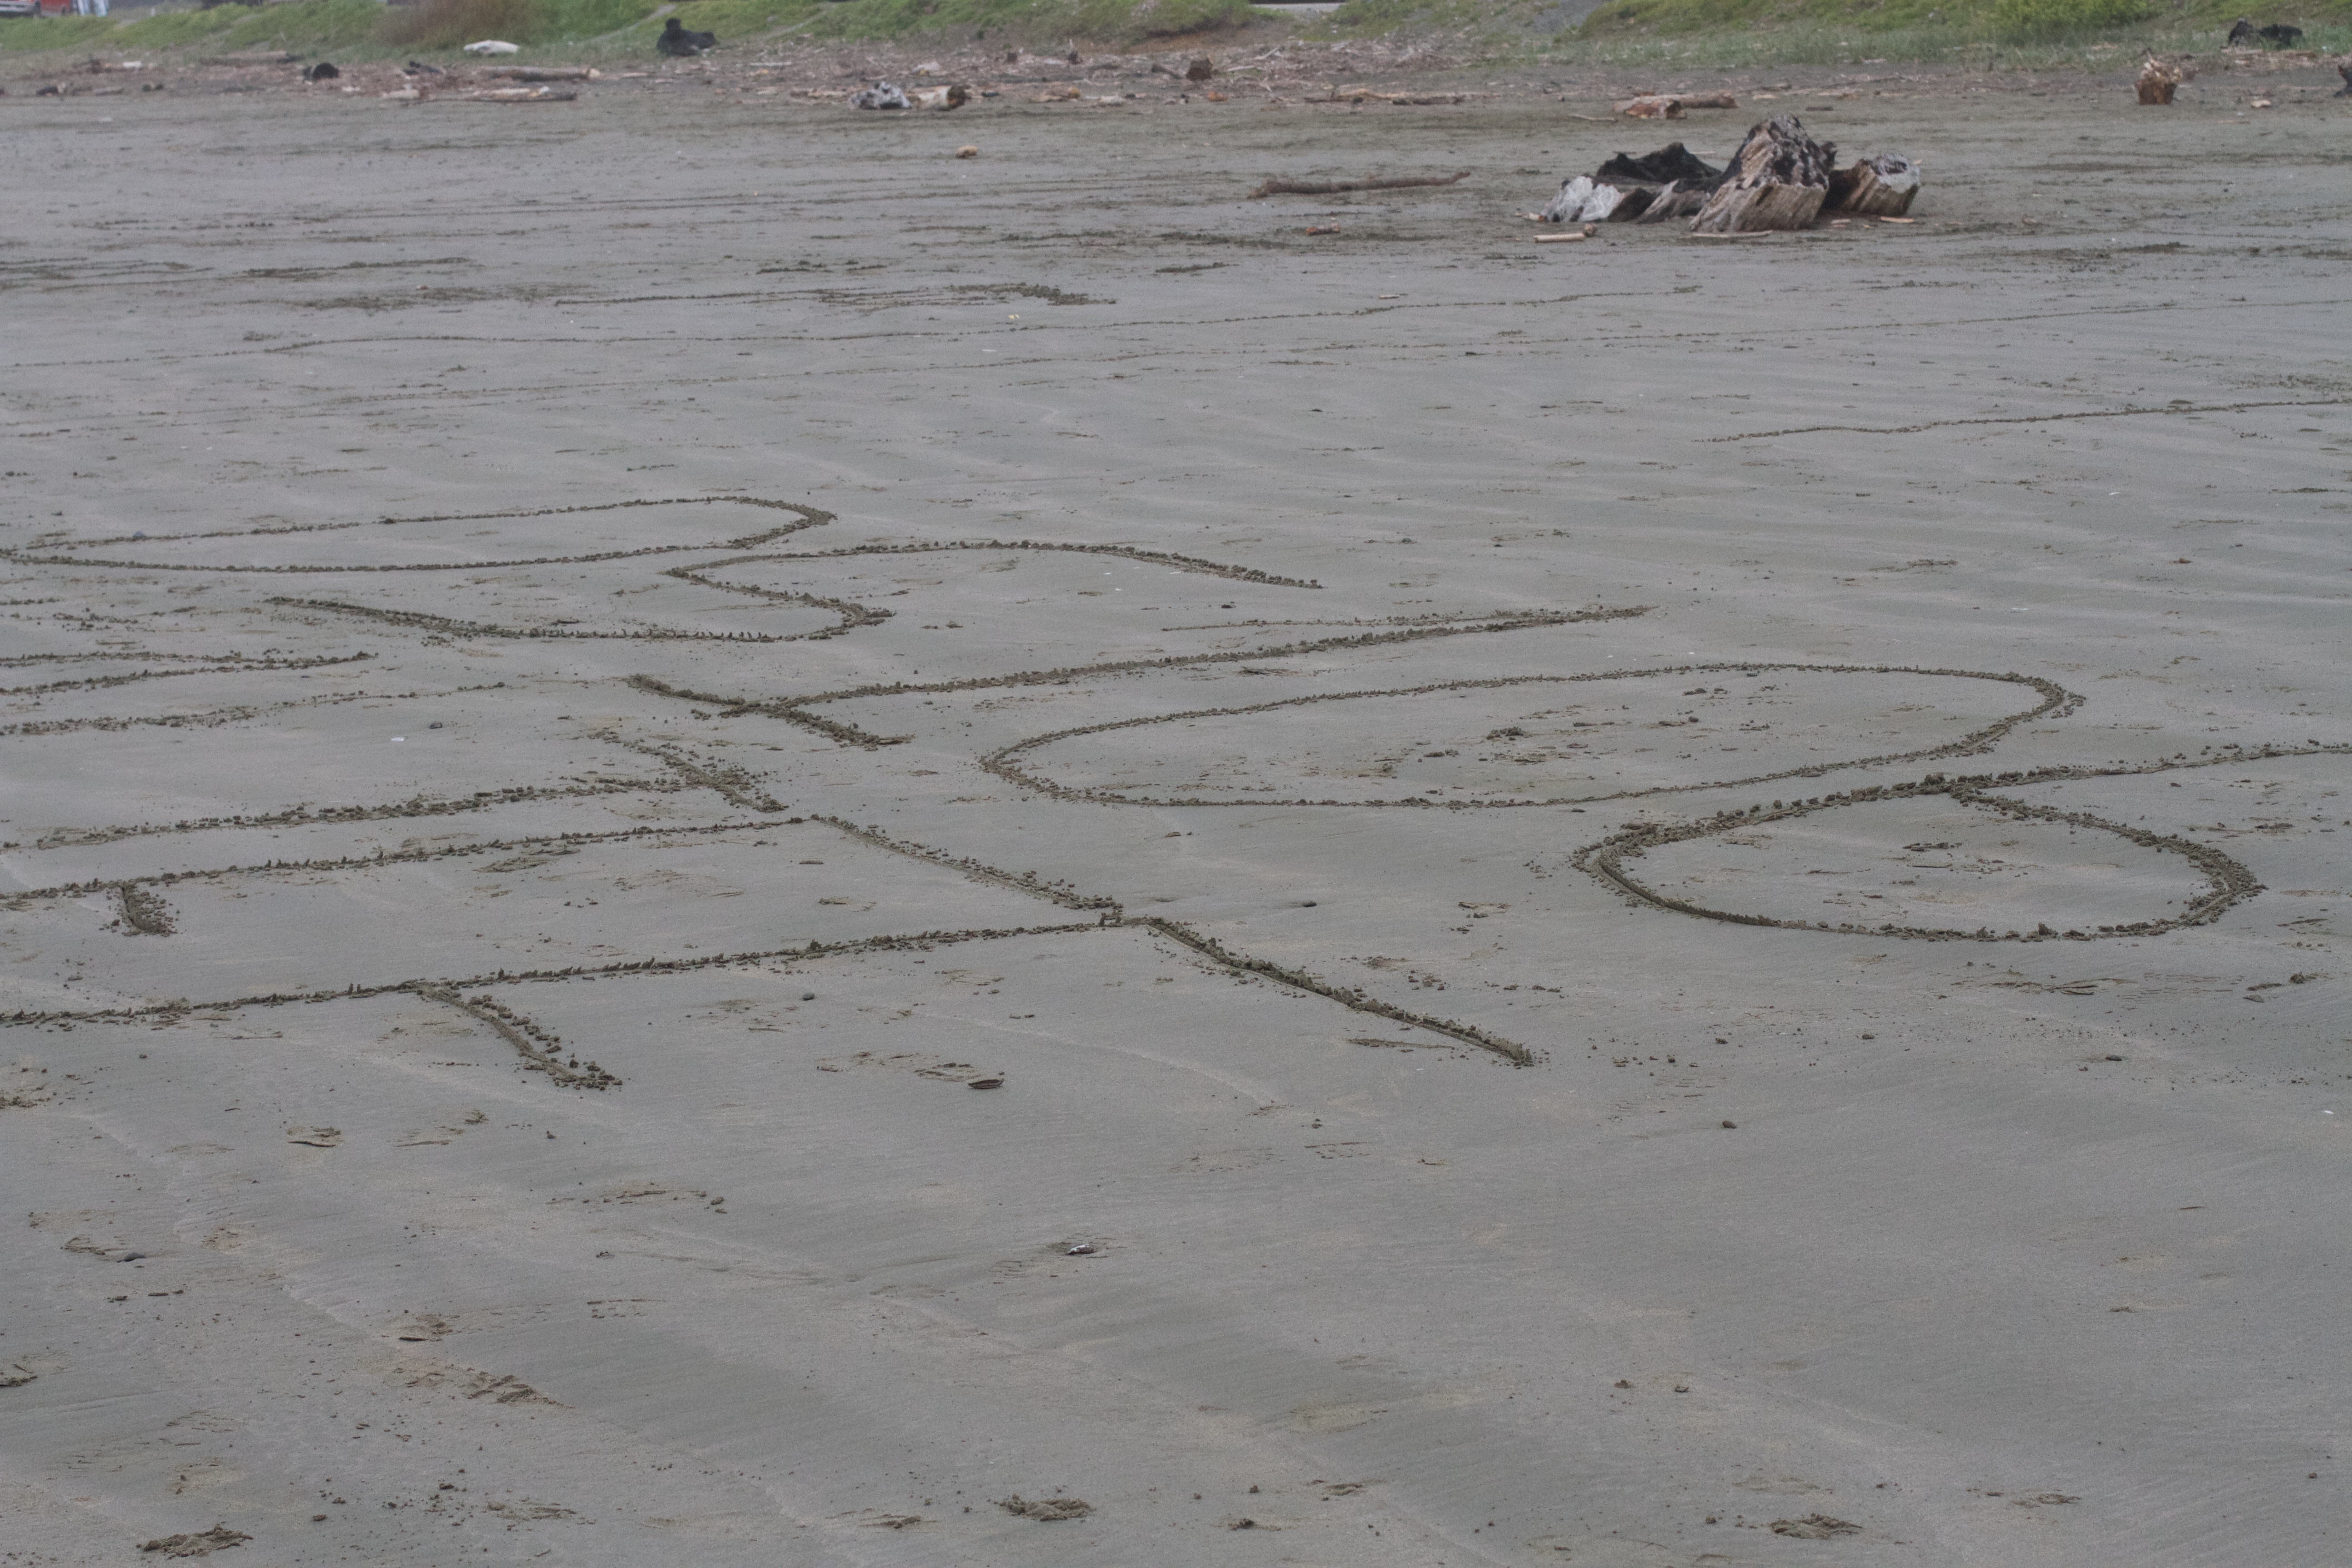
beach, sea, coast, sand, shore, soil, wetland, ds106, 106, tundra, mudflat